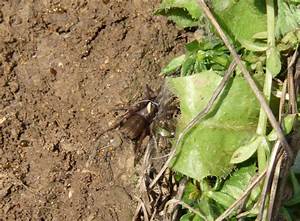
Label: ragno